Sauropelta

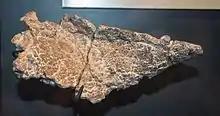
Armor plate

Other recent, but undescribed, discoveries include a complete skull from the Cloverly of Montana and a huge fragmentary skeleton from the Cedar Mountain Formation of Utah. These discoveries have been published only as abstracts for the annual Society of Vertebrate Paleontology conference, and may or may not prove to belong to "S. edwardsorum" or even "Sauropelta" when formally published.